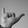
ASL letter: Y